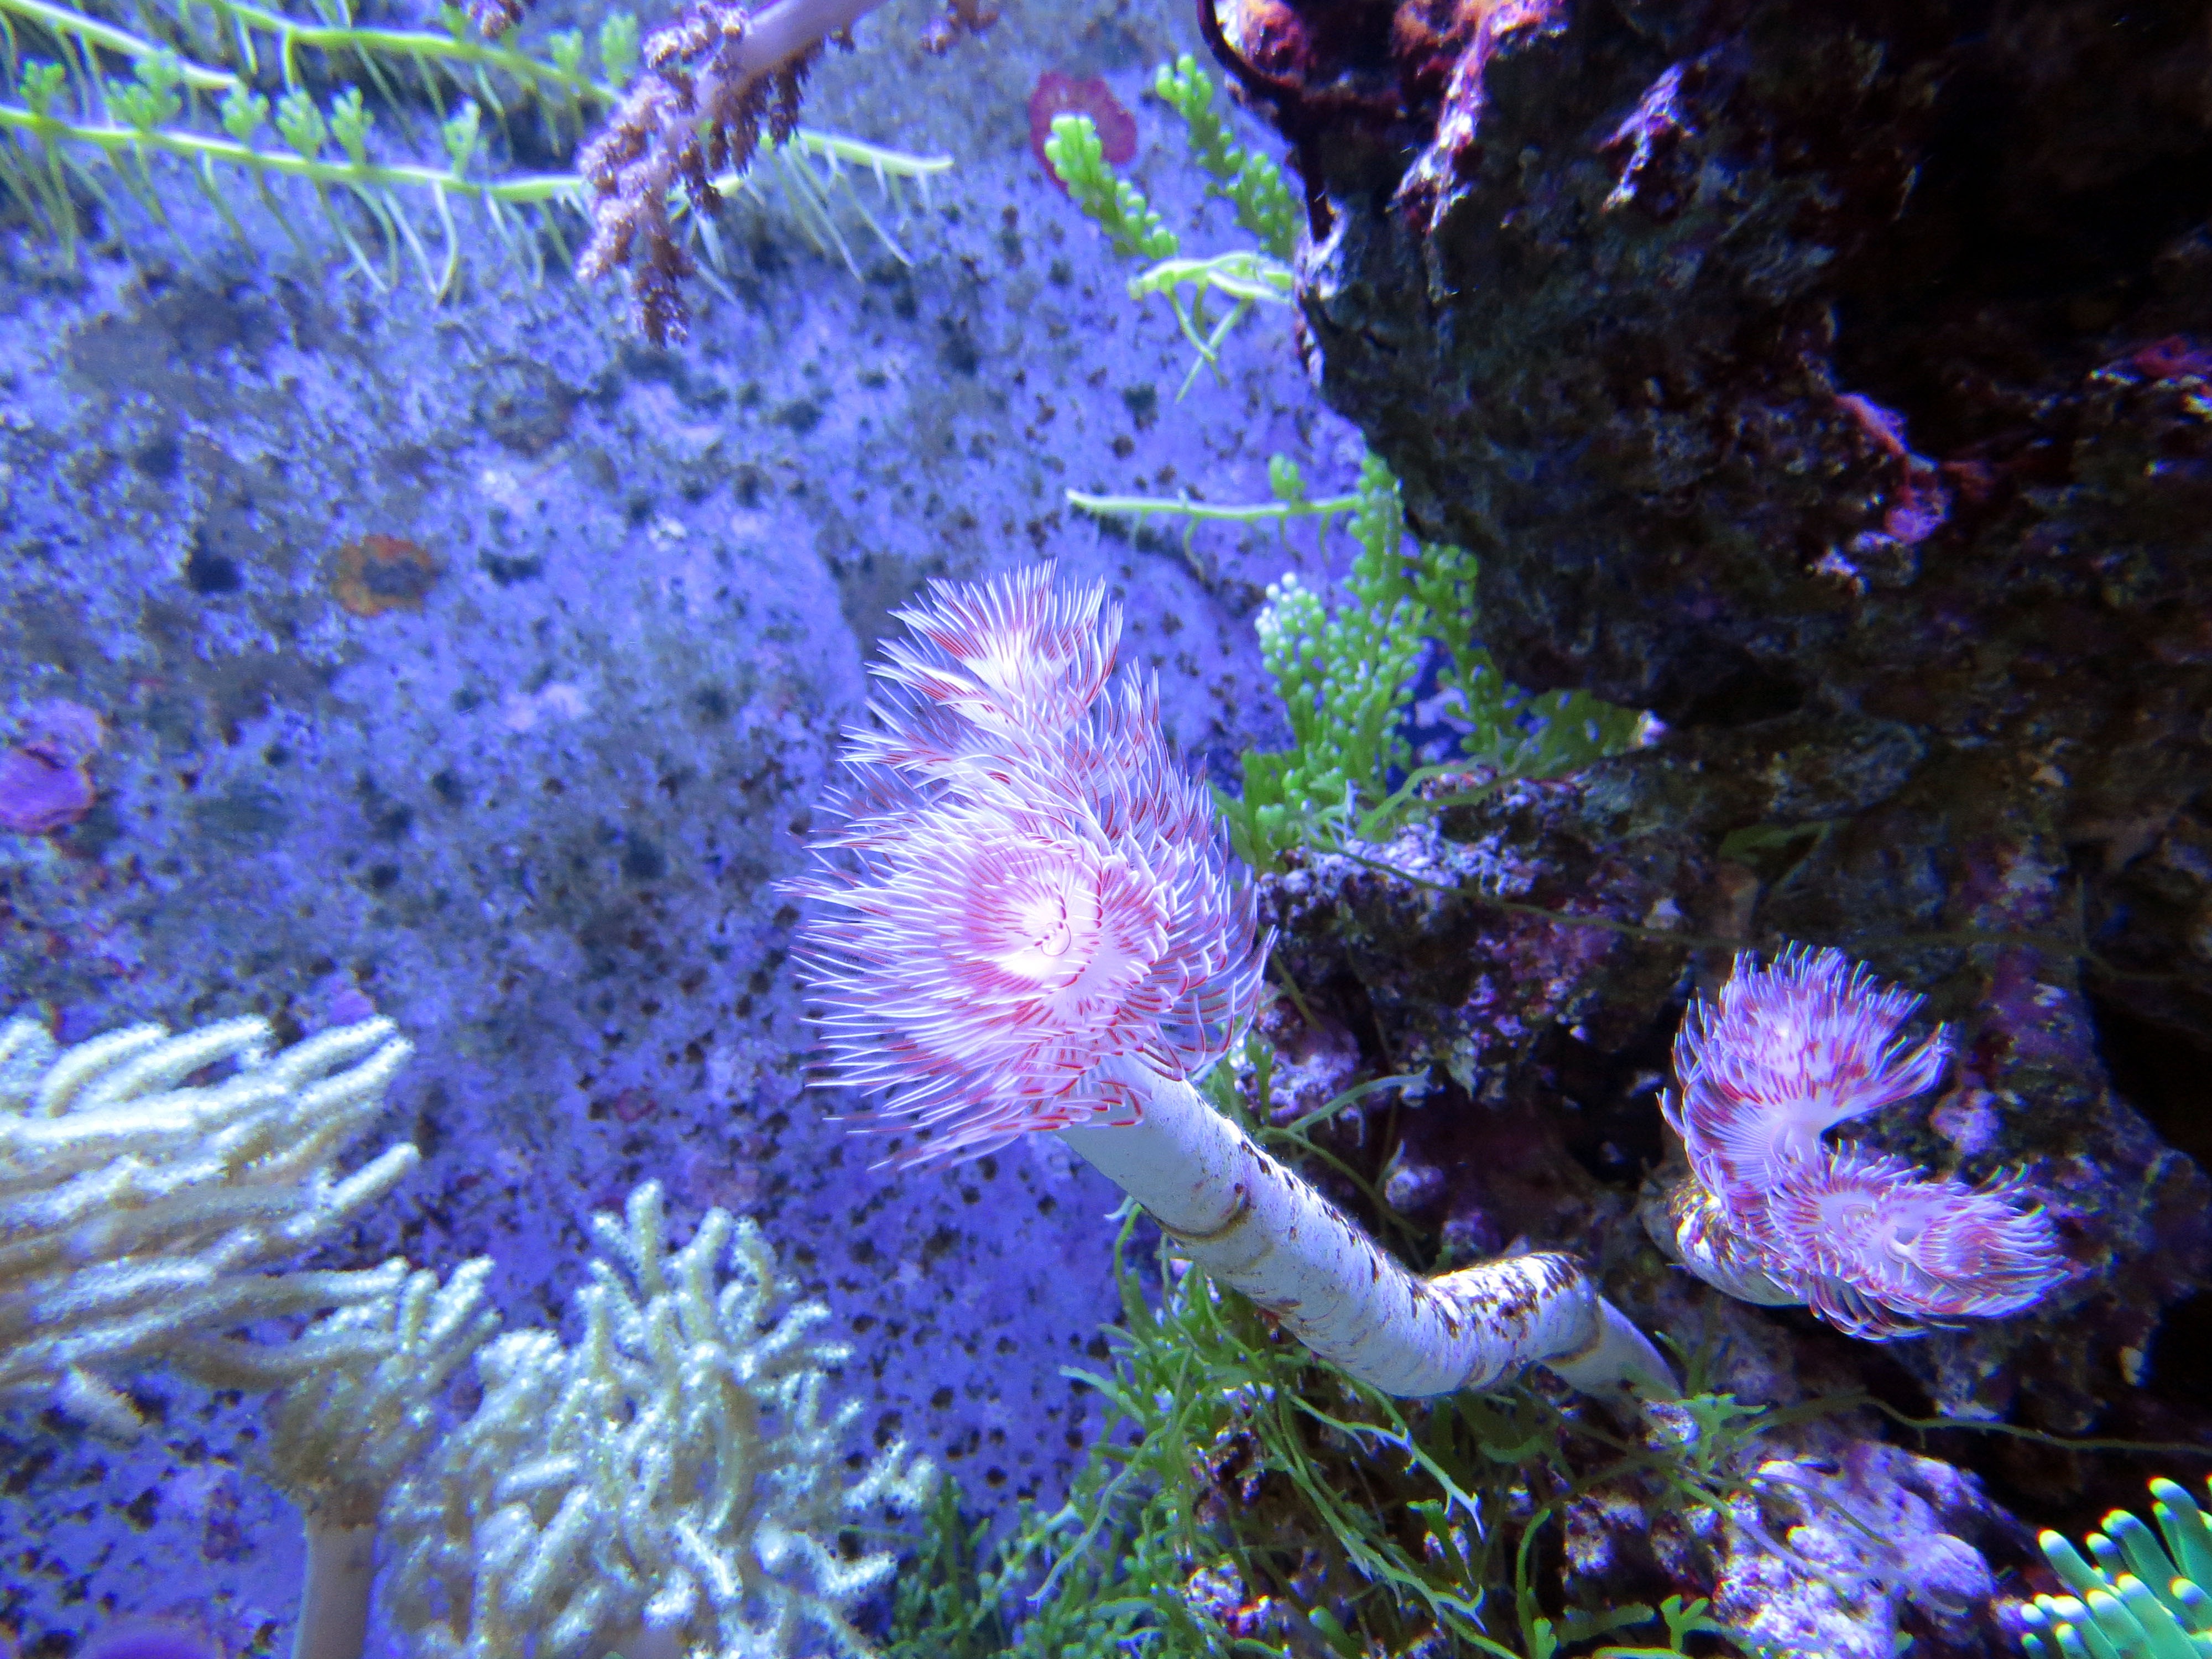
underwater, biology, coral, coral reef, invertebrate, reef, aquarium, beauty, habitat, organism, sea anemone, in the sea, natural environment, marine biology, coral reef fish, marine invertebrates, aquarium lighting